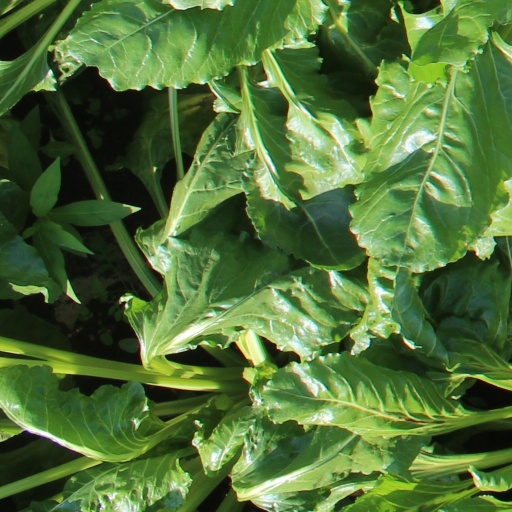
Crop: sugar beet